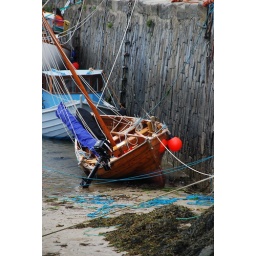
the tide is out and all the boats are stranded in the sand of portsoy's harbour